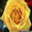
Label: rose